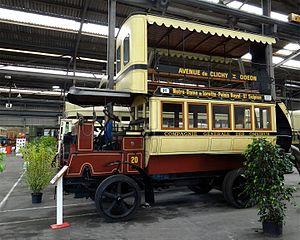
Autobus à impériale Brillié-Schneider P2 N°20 (série de 151 autobus) de la Compagnie générale des omnibus de 1906. Musée des transports urbains, interurbains et ruraux, Chelles, Seine-et-Marne, France.